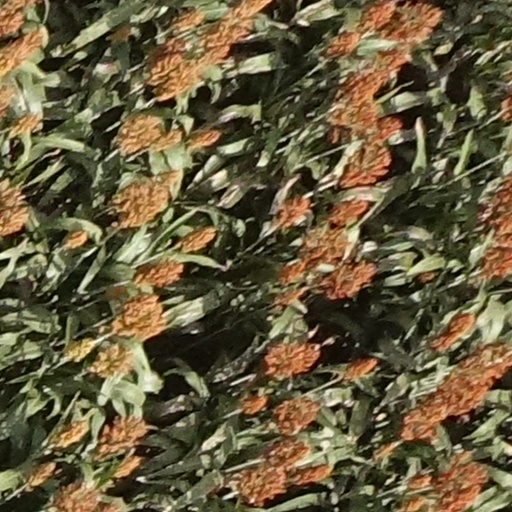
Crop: sorghum